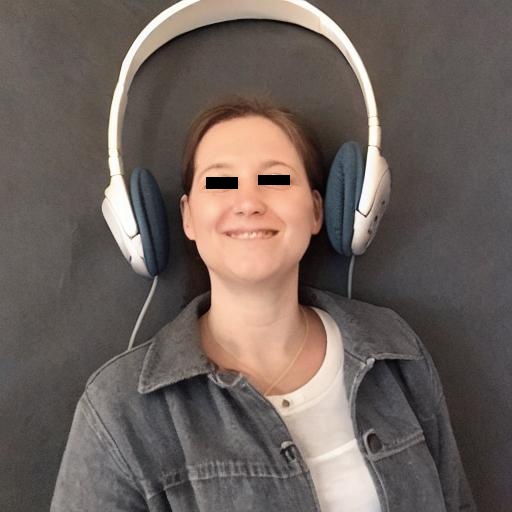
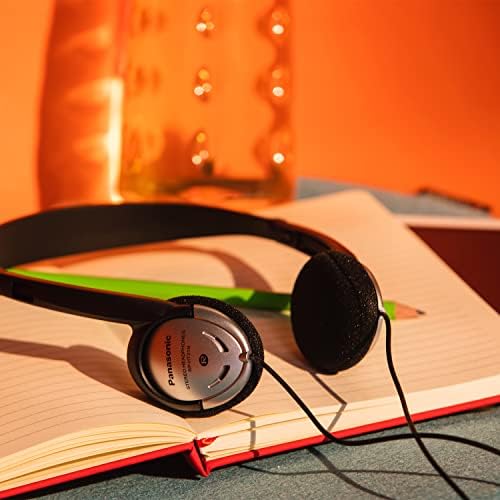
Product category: headphones
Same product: no